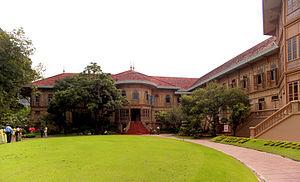
La résidence Wimanmek, parfois orthographié Vimanmek est un ancien palais royal situé à Bangkok en Thaïlande.
Le domaine royal de Dusit est un domaine royal du XXᵉ siècle, constitué de nombreux palais et lieux de pouvoir thaïlandais / cité administrative de la monarchie constitutionnelle, sur un domaine de 6 hectares, du quartier de Dusit, à Bangkok en Thaïlande. Le défunt roi de Thaïlande Rama IX y résidait officiellement, dans le palais Chitralada.